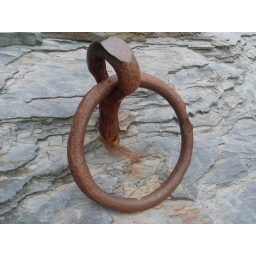
A circular ring on some rocks at the beach at Newquay in the West of Wales.